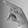
ASL letter: P